Catherine Chisholm

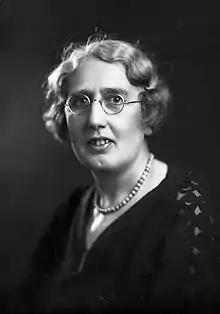
Dr Catherine Chisholm C.B.E

Catherine Chisholm (2 January 1878 – 21 July 1952) was a British physician and the first female medical graduate of the University of Manchester. She was instrumental in founding the Manchester Babies Hospital, which was opened on 4 August 1914, contributing to her reputation as one of the founders of modern neonatology practice. She was appointed a CBE in 1935 and became the first female Honorary Fellow of the Royal College of Physicians in 1949.